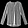
Label: Shirt